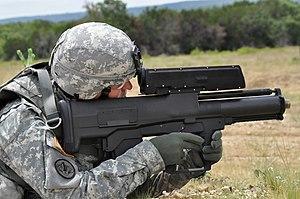
Le XM25 Counter Defilade Target Engagement System est un lance grenade à air comprimé doté de munitions programmables dérivées du XM29 OICW. Il est également connu sous le nom de « Punisher ».